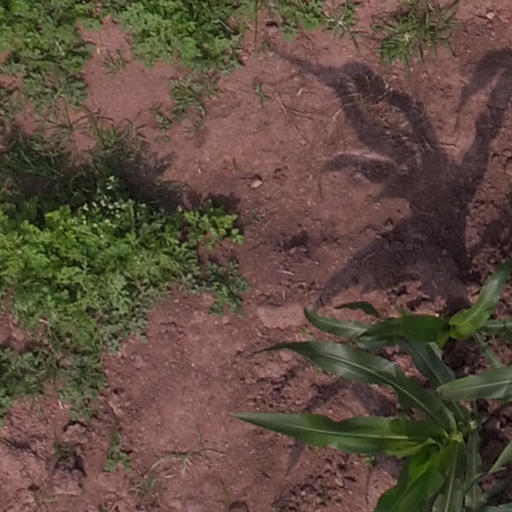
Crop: maize; corn